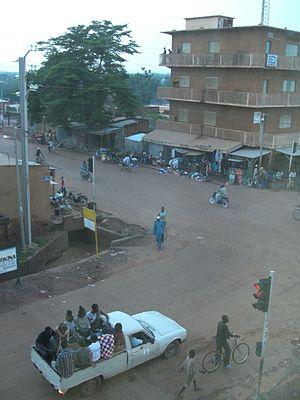
La ville de Ouahigouya, au Burkina Faso.
Ouahigouya est par son importance l'une des cinq grandes villes du Burkina Faso. Elle est le chef-lieu du département homonyme et de la province du Yatenga dans la région du Nord.